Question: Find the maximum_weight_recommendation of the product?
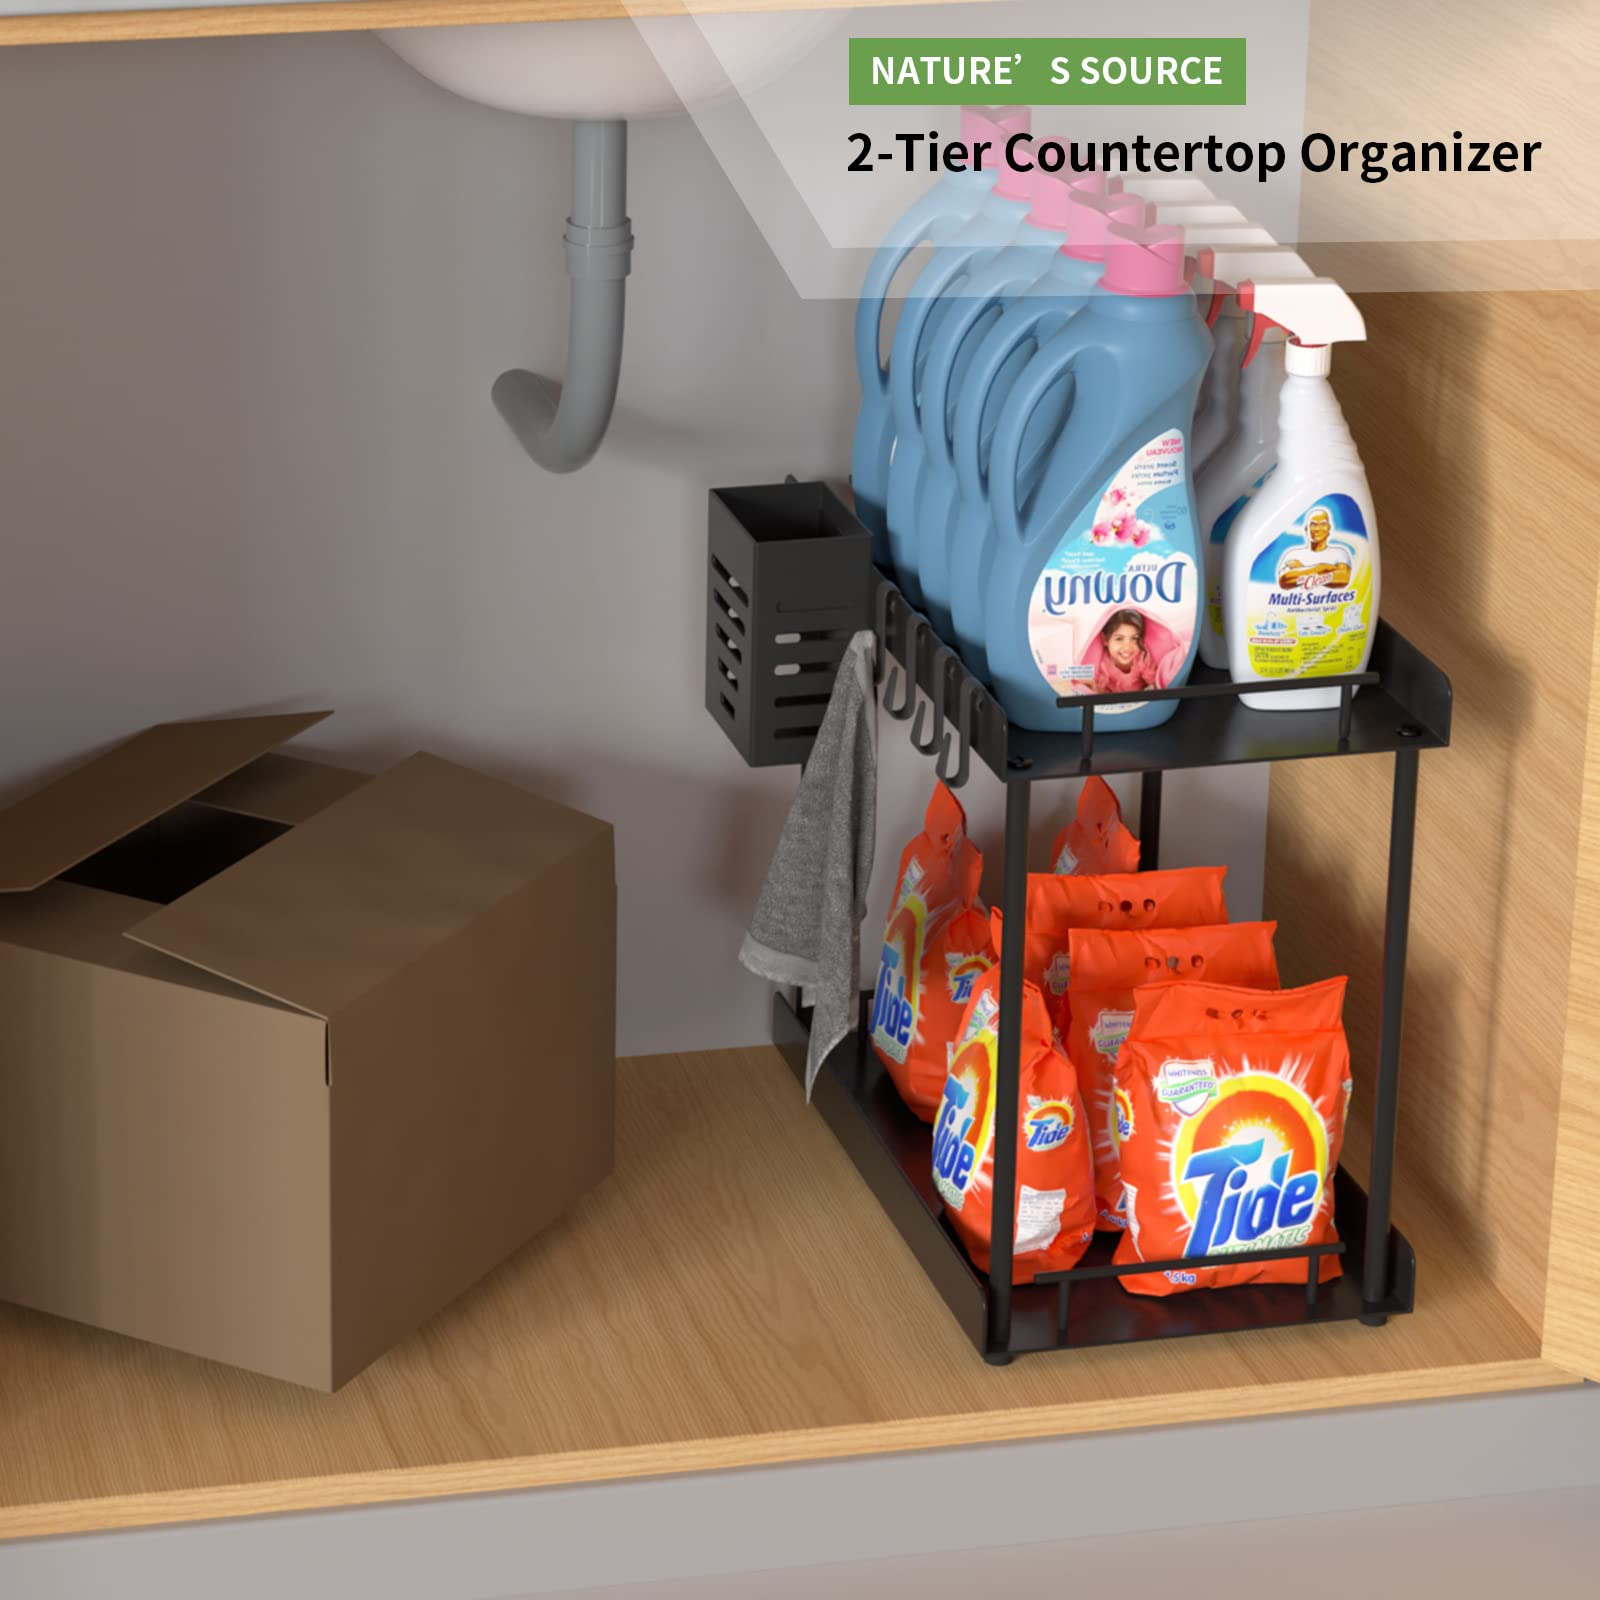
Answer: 85.0 kilogram